LGBTQ culture in Liverpool

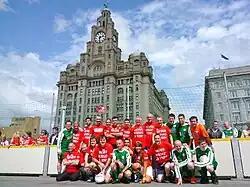
Mersey Marauders FC facing Liverpool City Councillors for the Armistead Cup at Liverpool Pride 2011

Cinemas also provided an alternative place where gay men could meet. The Liverpool News Theatre on Clayton Square and Tatler News Theatre on Church Street were known in gay circles as a meeting place for sex. Closer to the bars, the Playhouse Theatre also had a strong gay element and the gay community would often mix with members of the cast.